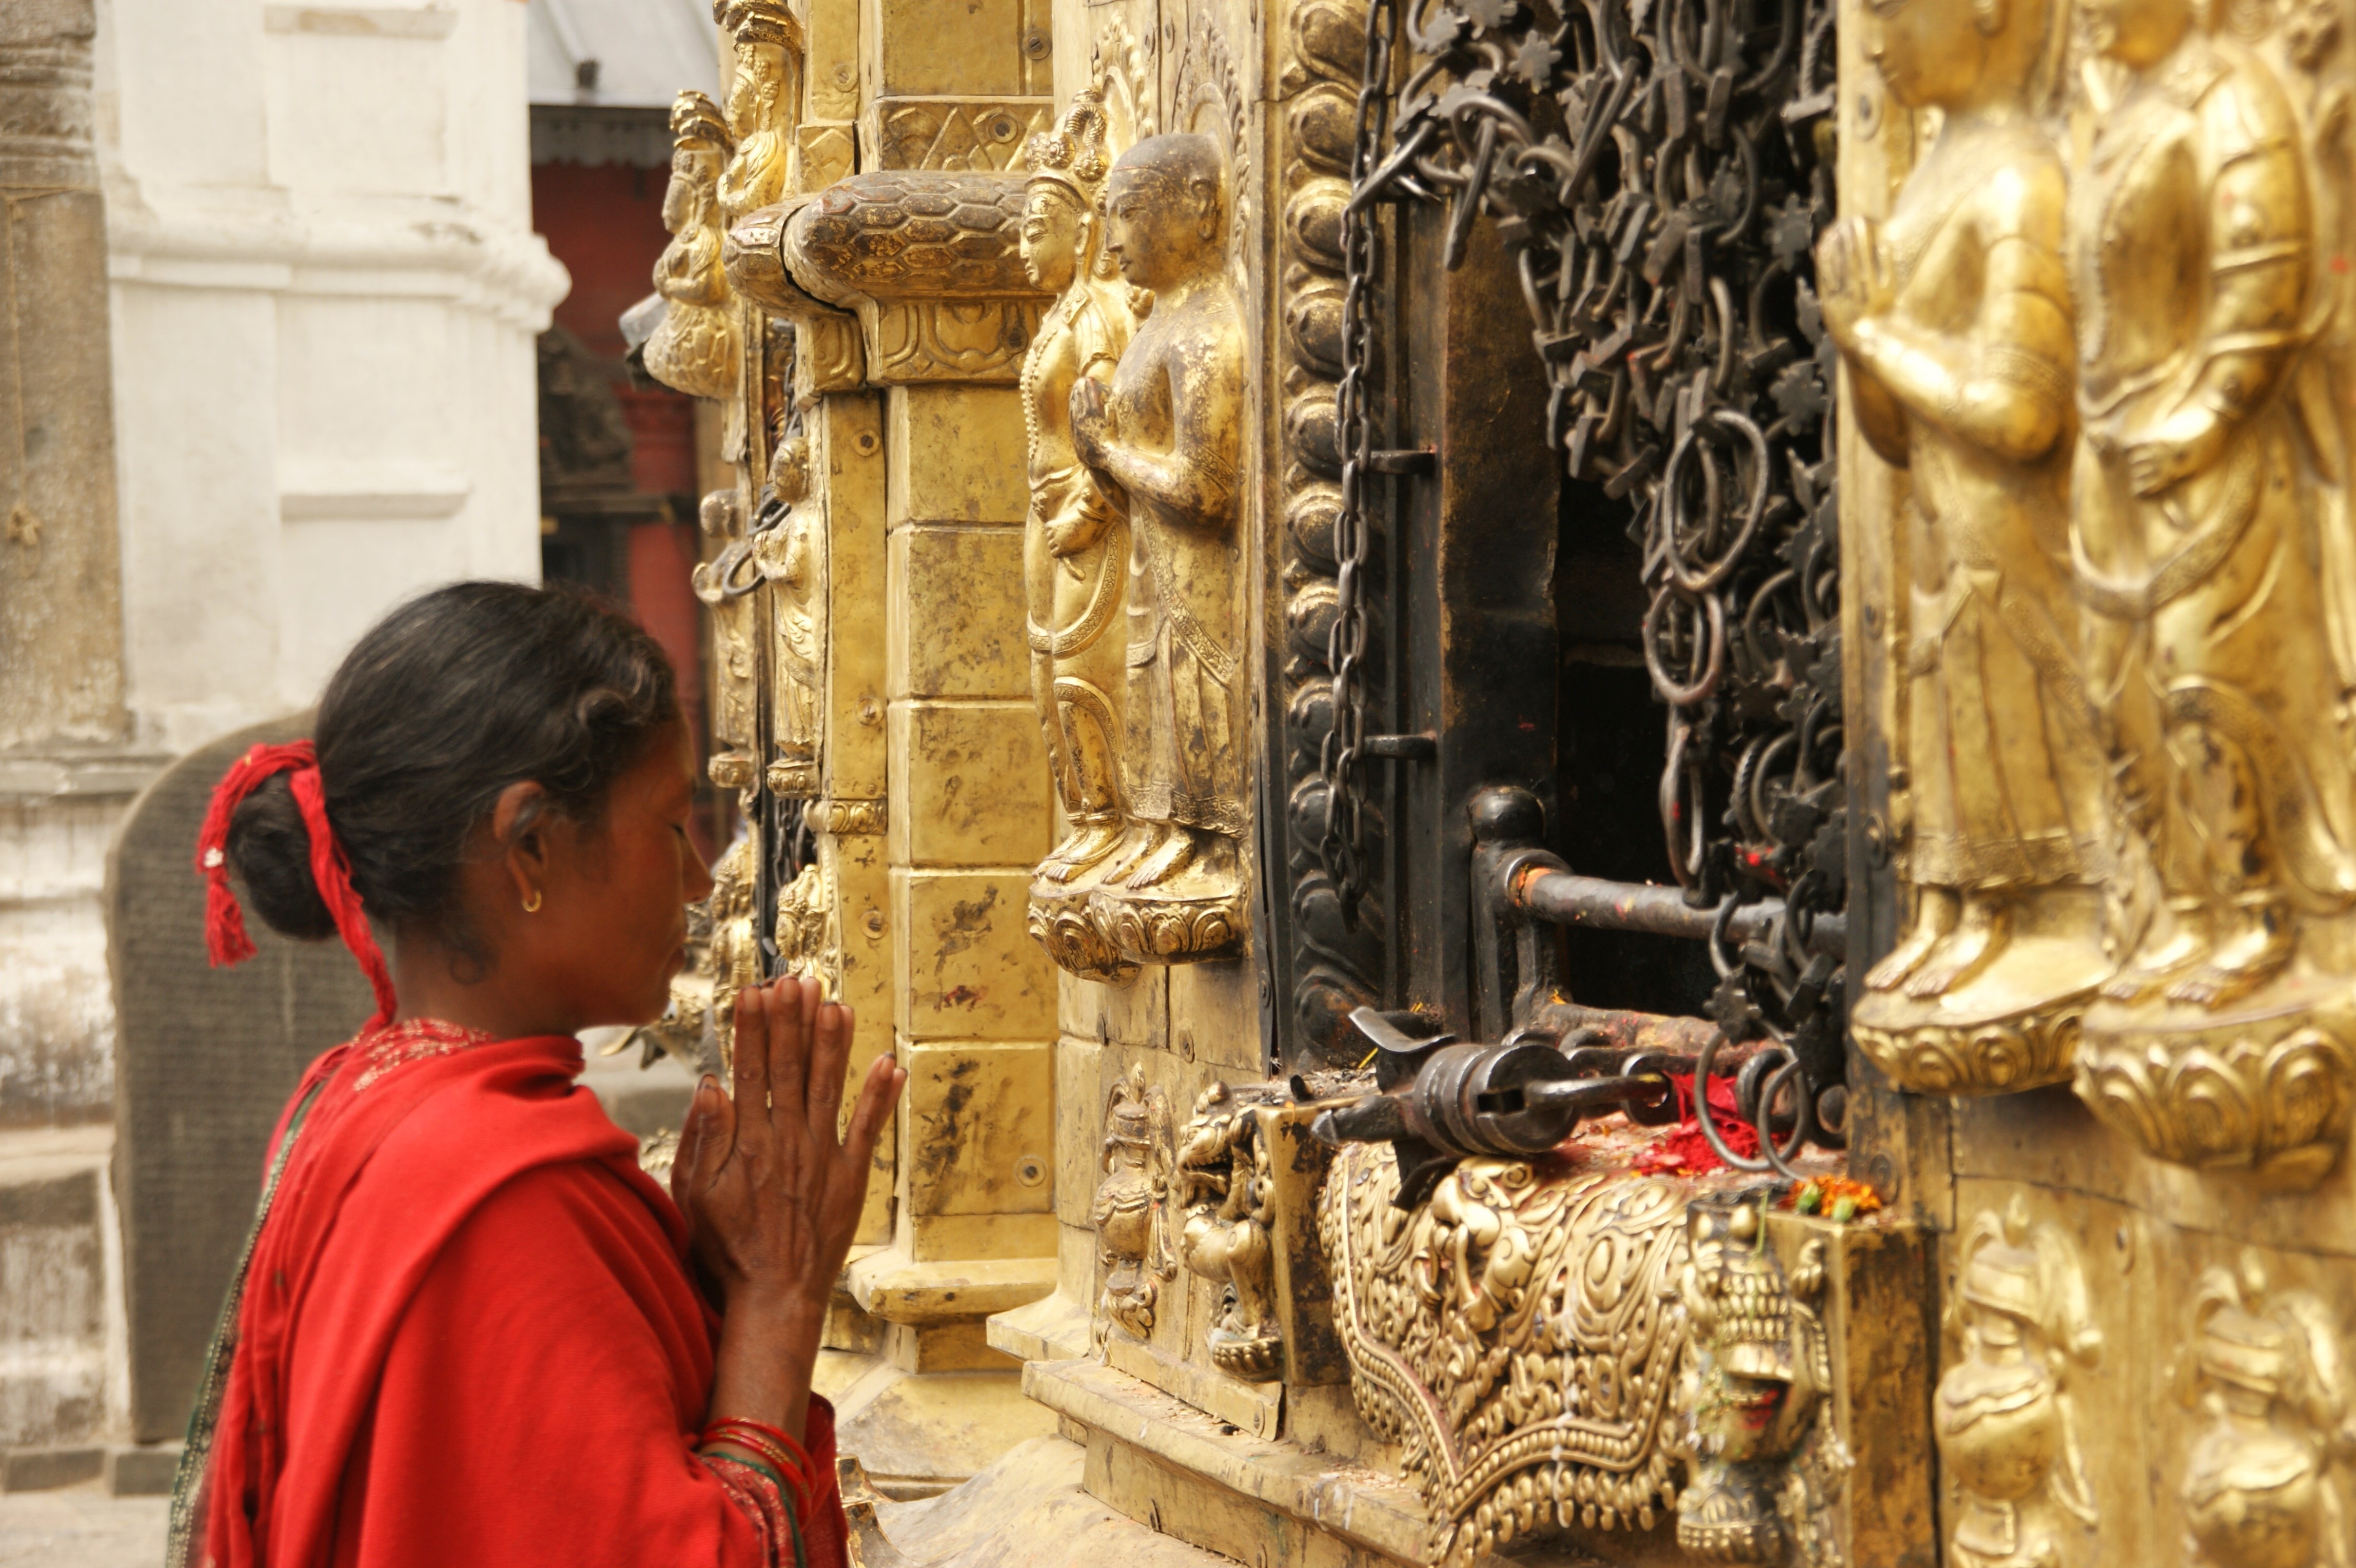
girl, statue, young, religion, cathedral, place of worship, pray, nepal, temple, shrine, carving, tradition, middle ages, budda, wat, ritual, kathmandu, hindu temple, ancient history